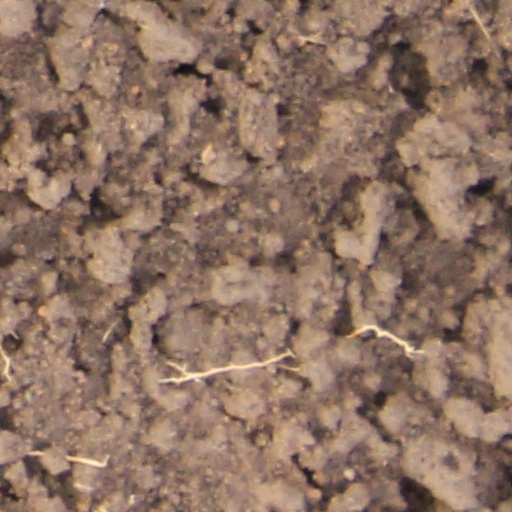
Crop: wheat